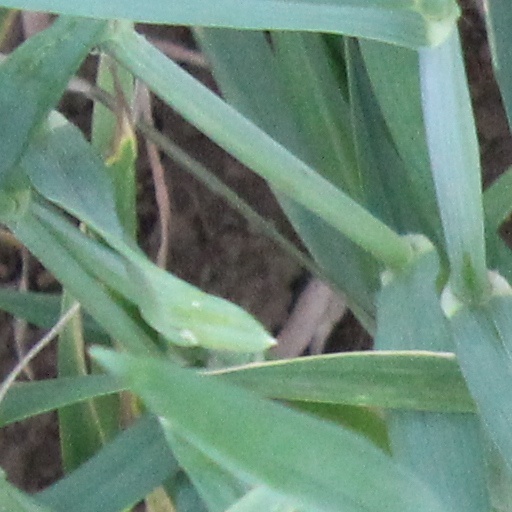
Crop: wheat